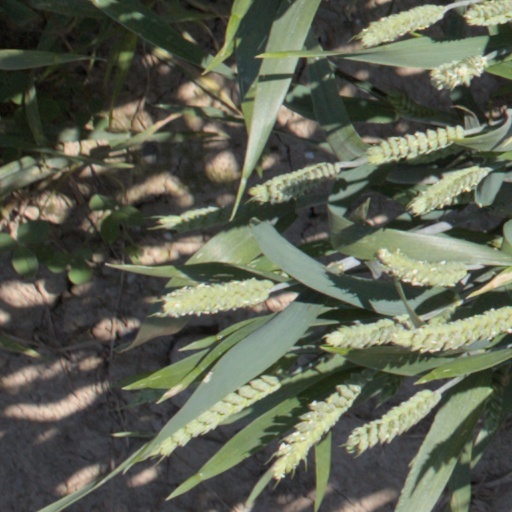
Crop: wheat